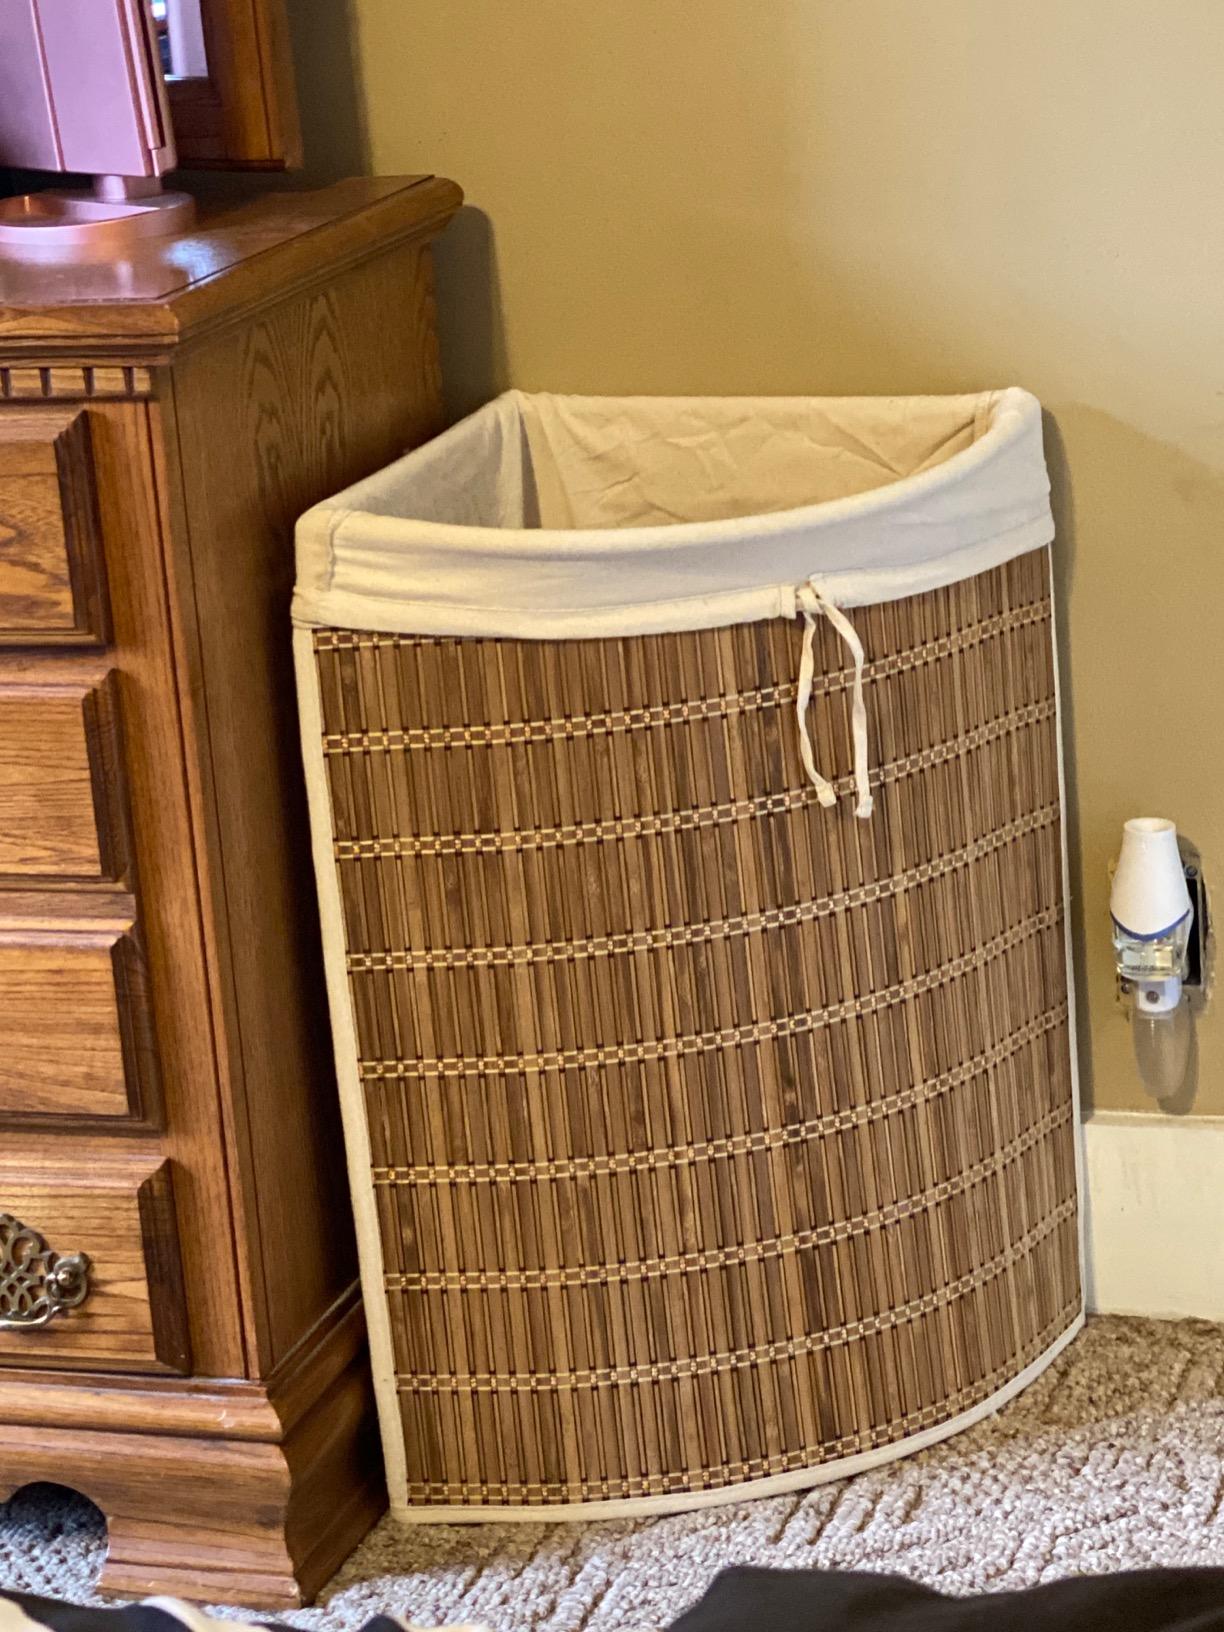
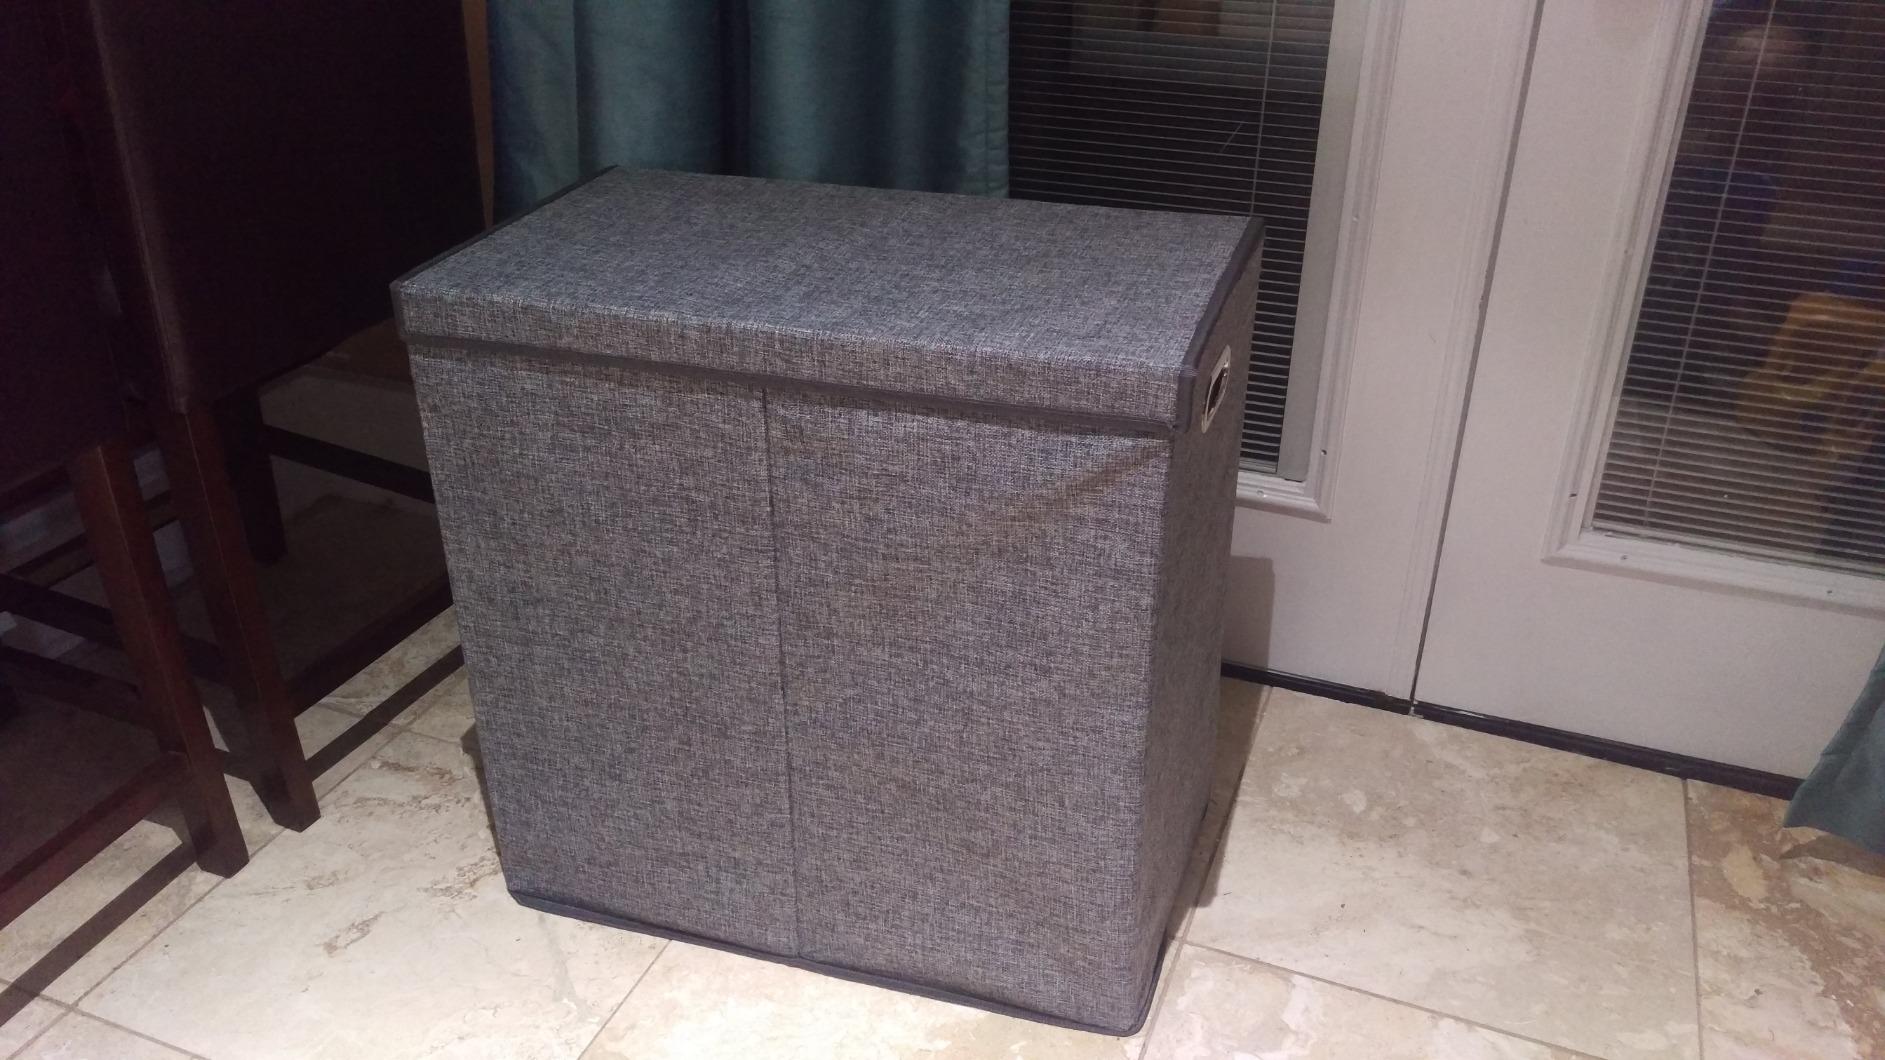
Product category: items_hamper
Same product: no